San Gaetano, Padua

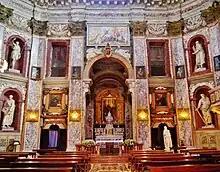
View towards main altar.

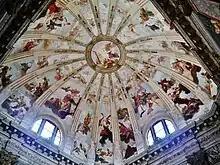
Dome frescoes by Vernansal depicting "Paradise"

The internal area is octagonal, and richly decorated by polychrome marble. The ceiling fresco depicting paradise was completed by Guido Luigi Vernansal. The interior contains a "Madonna and Child" by Andrea Briosco, originally from the church of the Umiliati. A late-16th-century altarpieces is a "Compianto su Cristo" by Dario Varotari the Elder. Along the nave, 17th-century canvases depict Saints with ties to Padua: including Prosdocimus, Antony, Giustina, and Daneiele; or the Theatine order: Cajetan and Andrea Avellino.